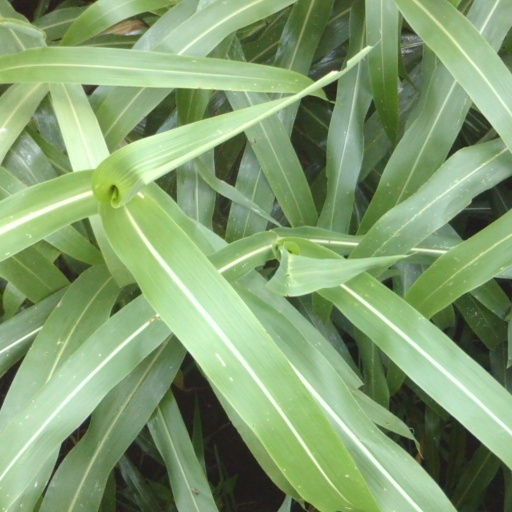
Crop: sorghum